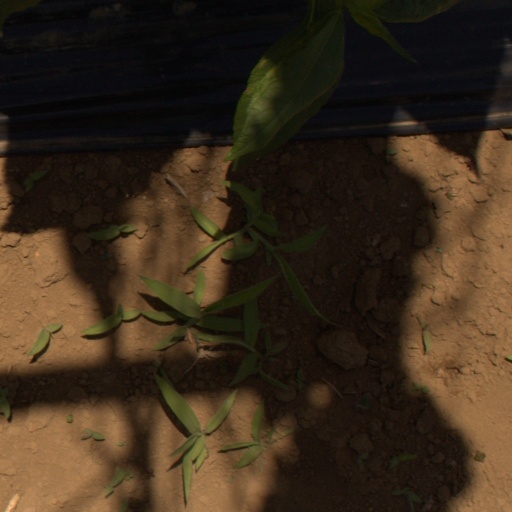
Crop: Jerusalem artichoke